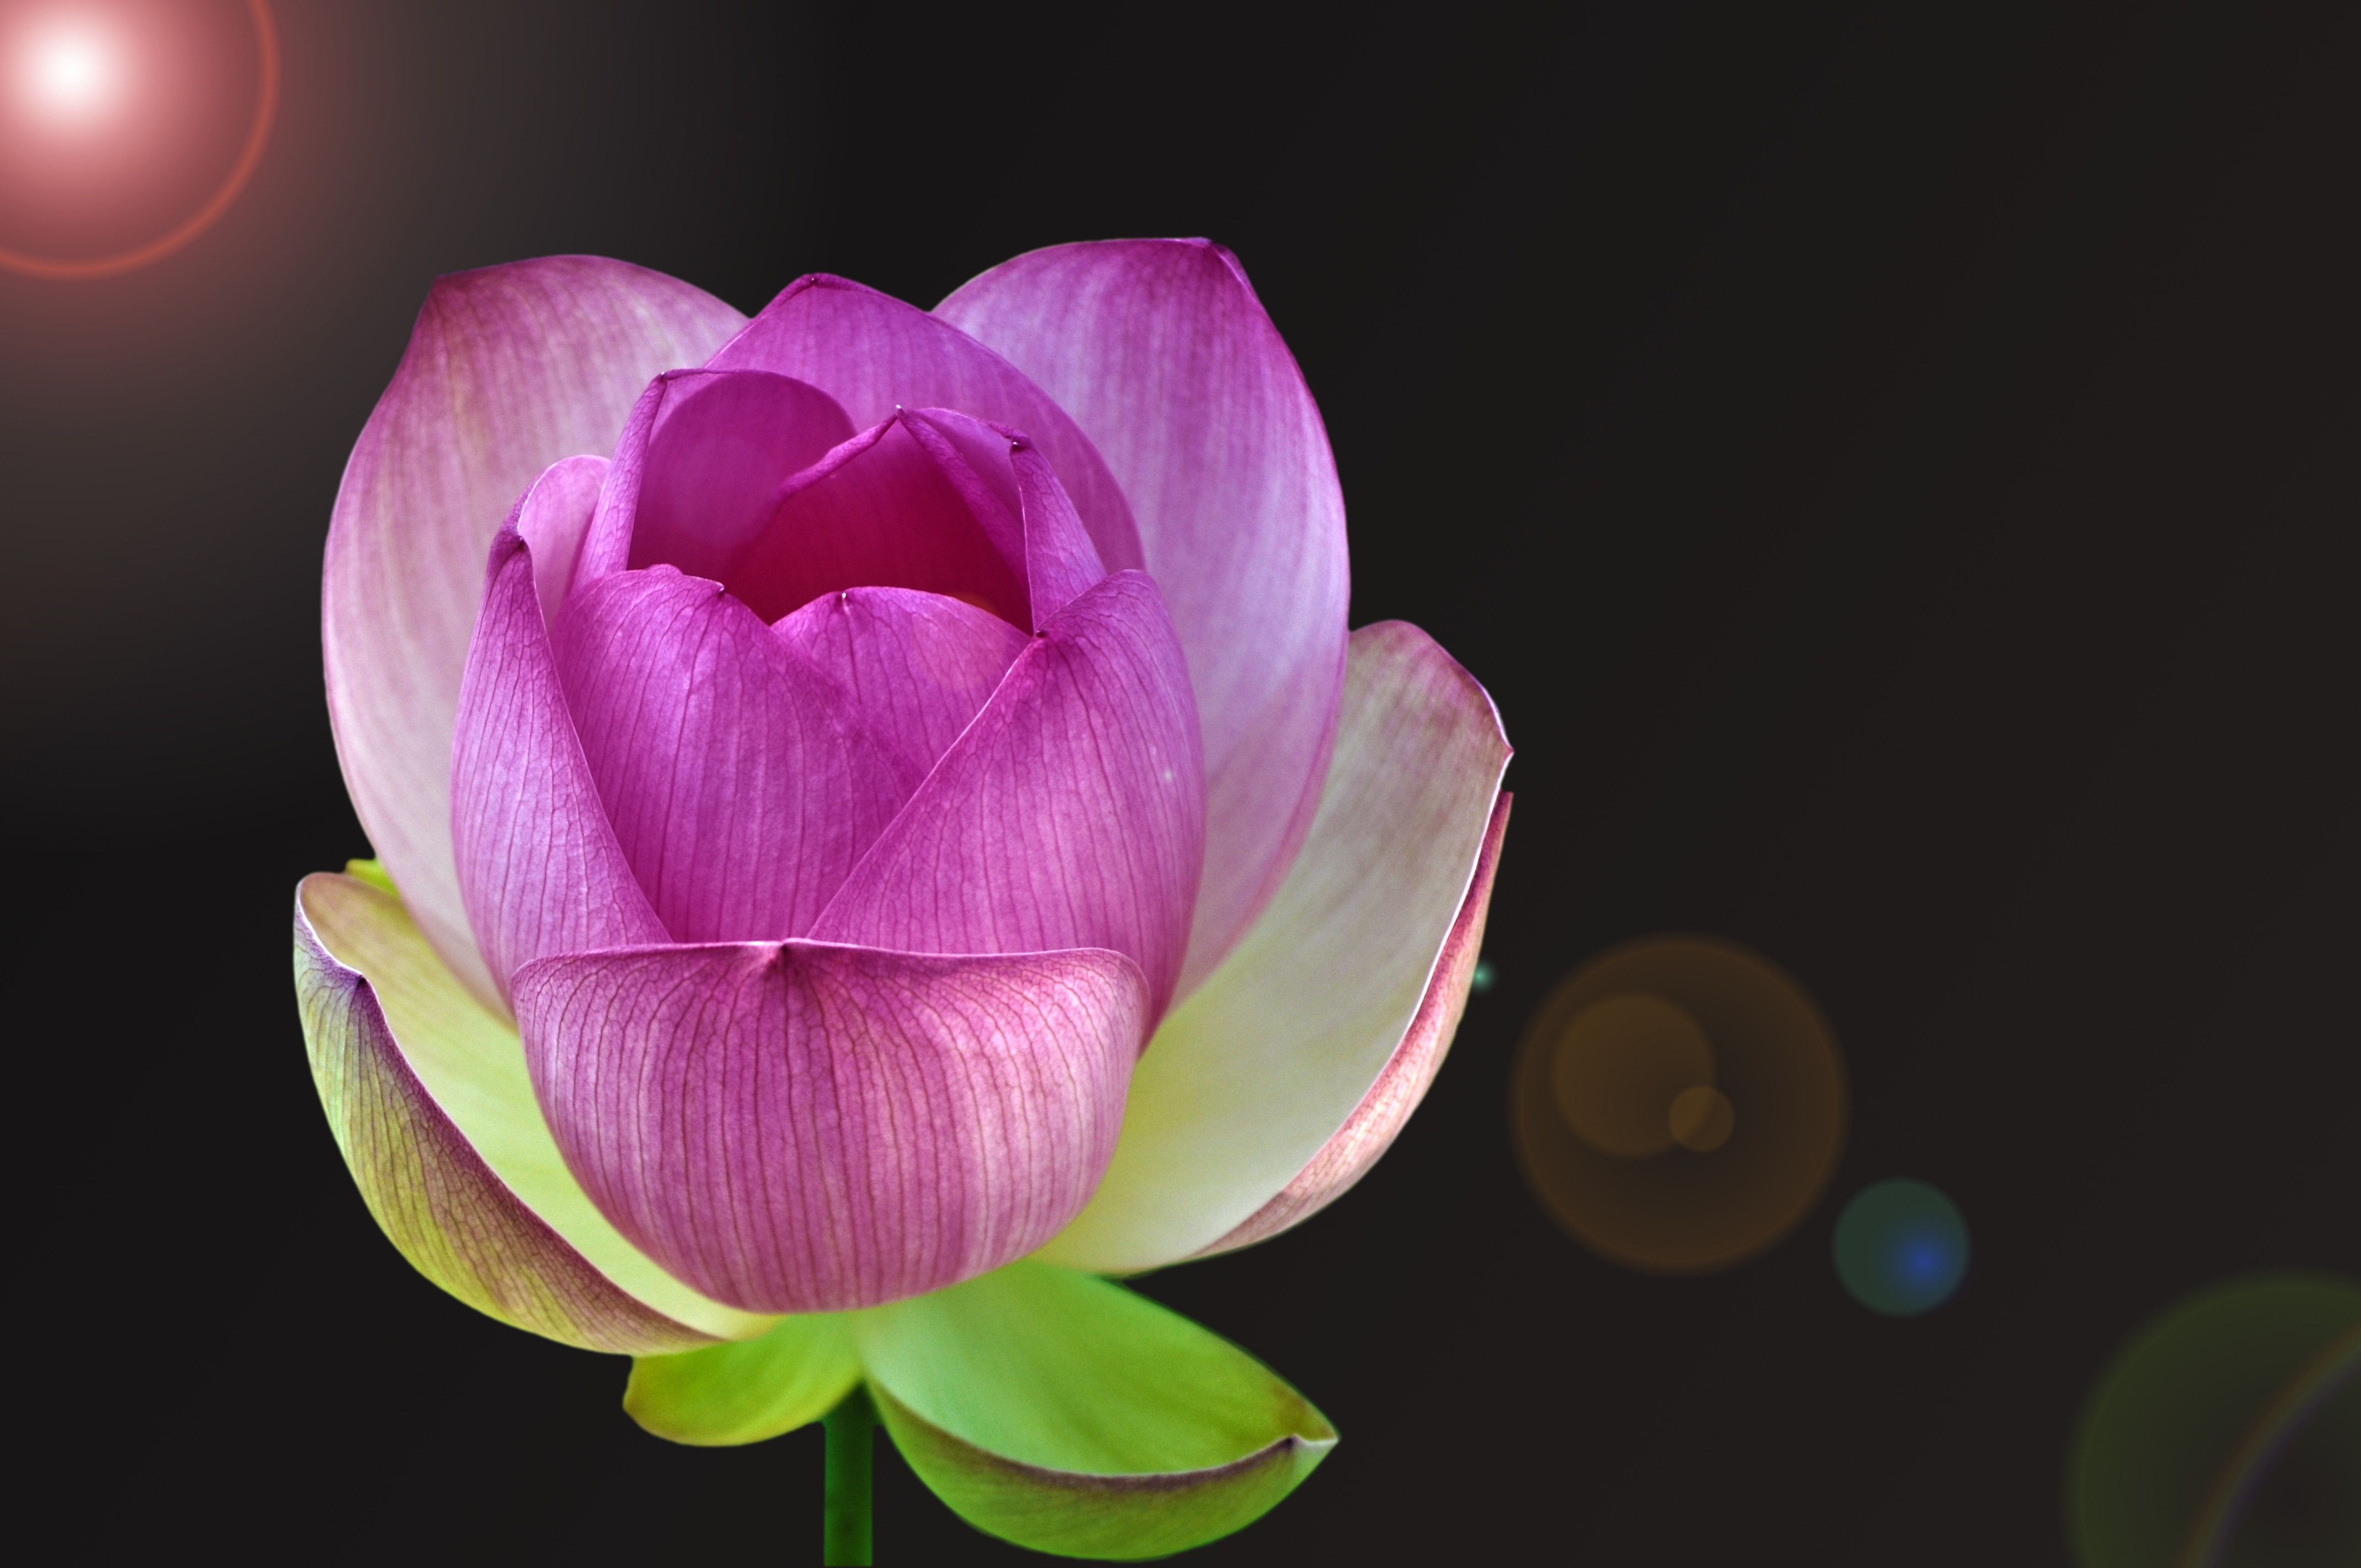
blossom, plant, flower, petal, bloom, pink, sacred lotus, aquatic plant, flora, water lily, close up, lotus, macro photography, nuphar lutea, flowering plant, plant stem, land plant, lotus family, proteales, lens reflection